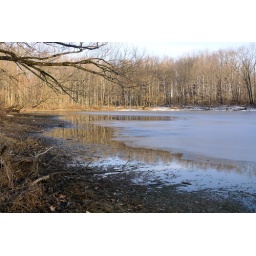
lake near Rob's parents' house